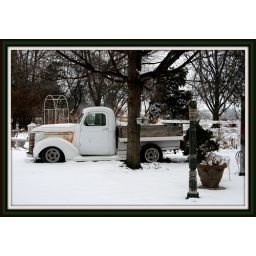
This nice old truck was just sitting in a yard.... BEGGING to have it's picture taken!